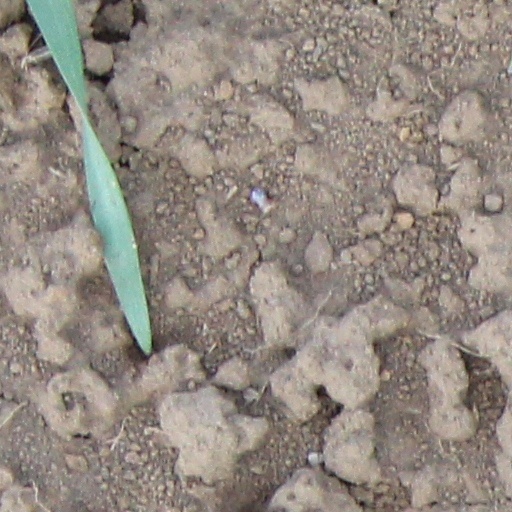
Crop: wheat